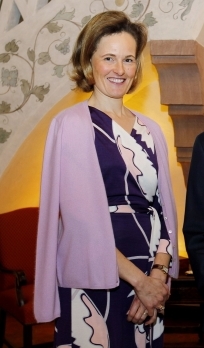
เจ้าหญิงโซฟี เจ้าหญิงรัชทายาทแห่งลีชเทินชไตน์

| name = เจ้าหญิงโซฟี
| image = The Hereditary Princess of Liechtenstein.jpg
| caption = เจ้าหญิงรัชทายาท ในวันที่ 22 มกราคม 2013
| full name = โซฟี เอลีซาเบ็ท มารีอา กาบรีเอลา
| title = เจ้าหญิงรัชทายาทแห่งลีชเทินชไตน์
| birth_place = มิวนิก, เยอรมนีตะวันตก
| dynasty = ราชวงศ์วิทเทิลส์บัค|วิทเทิลส์บัค
| father1 = เจ้าชายแม็ก ดยุกในบาวาเรีย
| mother1 = เจ้าหญิงเอลิซาเบธ ดัชเชสในบาวาเรีย|เคาน์เตสเอลีซาเบ็ท ดักลาส
| religion = โรมันคาทอลิก
เจ้าหญิงโซฟี เจ้าหญิงรัชทายาทแห่งลีชเทินชไตน์ เคาน์เตสแห่งรีทแบร์ค (เดิม ดัชเชสโซฟีในบาวาเรีย; 28 ตุลาคม ค.ศ. 1967) เป็นพระธิดาในเจ้าชายแม็ก ดยุกในบาวาเรีย กับเจ้าหญิงเอลีซาเบ็ท ดัชเชสในบาวาเรีย ฐานันดรศักดิ์ของเจ้าหญิงโซฟีเมื่อแรกพระราชสมภพคือ "เฮอร์รอยัลไฮเนส" พระองค์ทรงอภิเษกสมรสกับเจ้าชายอาล็อยส์ เจ้าชายรัชทายาทแห่งลีชเทินชไตน์|อาล็อยส์ เจ้าชายรัชทายาท กระนั้น พระสวามีของพระองค์มีฐานันดรศักดิ์ "ฮิสเซอรีนไฮเนส" ซึ่งเป็นฐานันดรน้อยกว่าพระองค์ แต่พระองค์ก็ได้รับการยกเว้น และสามารถใช้ฐานันดรเมื่อแรกประสูติได้ดังเดิม พระองค์และเจ้าชายอาล็อยส์ มีพระโอรส-ธิดารวม 4 พระองค์
== พระประวัติ ==
เจ้าหญิงโซฟีเป็นพระธิดาคนโตในบรรดาพระบุตรทั้ง 5 พระองค์ ในเจ้าชายแม็ก ดยุกในบาวาเรีย กับเจ้าหญิงเอลิซาเบธ ดัชเชสในบาวาเรีย|เอลีซาเบ็ท ดัชเชสในบาวาเรีย พระองค์เสด็จประสูติ ณ มิวนิก ประเทศเยอรมนี
== อ้างอิง ==
== แหล่งข้อมูลอื่น ==
* H.R.H. Hereditary Princess Sophie - official website of the Princely House of Liechtenstein
หมวดหมู่:เจ้าหญิงลีชเทินชไตน์
หมวดหมู่:ราชวงศ์ลีชเทินชไตน์
หมวดหมู่:ราชวงศ์วิทเทิลส์บัค
หมวดหมู่:ราชวงศ์เยอรมัน
หมวดหมู่:เจ้าหญิงเยอรมัน
หมวดหมู่:เจ้าหญิงบาวาเรีย
หมวดหมู่:บุคคลจากรัฐไบเอิร์น